Aquilegia micrantha var. mancosana

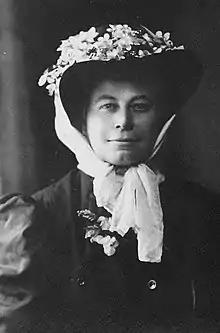
Alice Eastwood "(pictured)" was the first to describe "Aquilegia micrantha" var. "mancosana".

The sole location that "Aquilegia micrantha" var. "mancosana" is known to inhabit is what Eastwood described as a "niche-like cavern" at the head of the Johnson Canyon (which Eastwood called "Johnston Cañon"), formed by the Mancos River in the Ute Mountain Tribal Park, southwestern Colorado. While Eastwood described this cavern as sunless, the American botanist Robert Nold noted that this was hyperbolic as columbines require sunlight to survive. The plants observed by Eastwood relied on the limited moisture that reached the cave and noted that they clung close to and grew along the walls where moisture was more prevalent. The location for the 2008 collections was given as on the west side of Johnson Canyon at an elevation of .